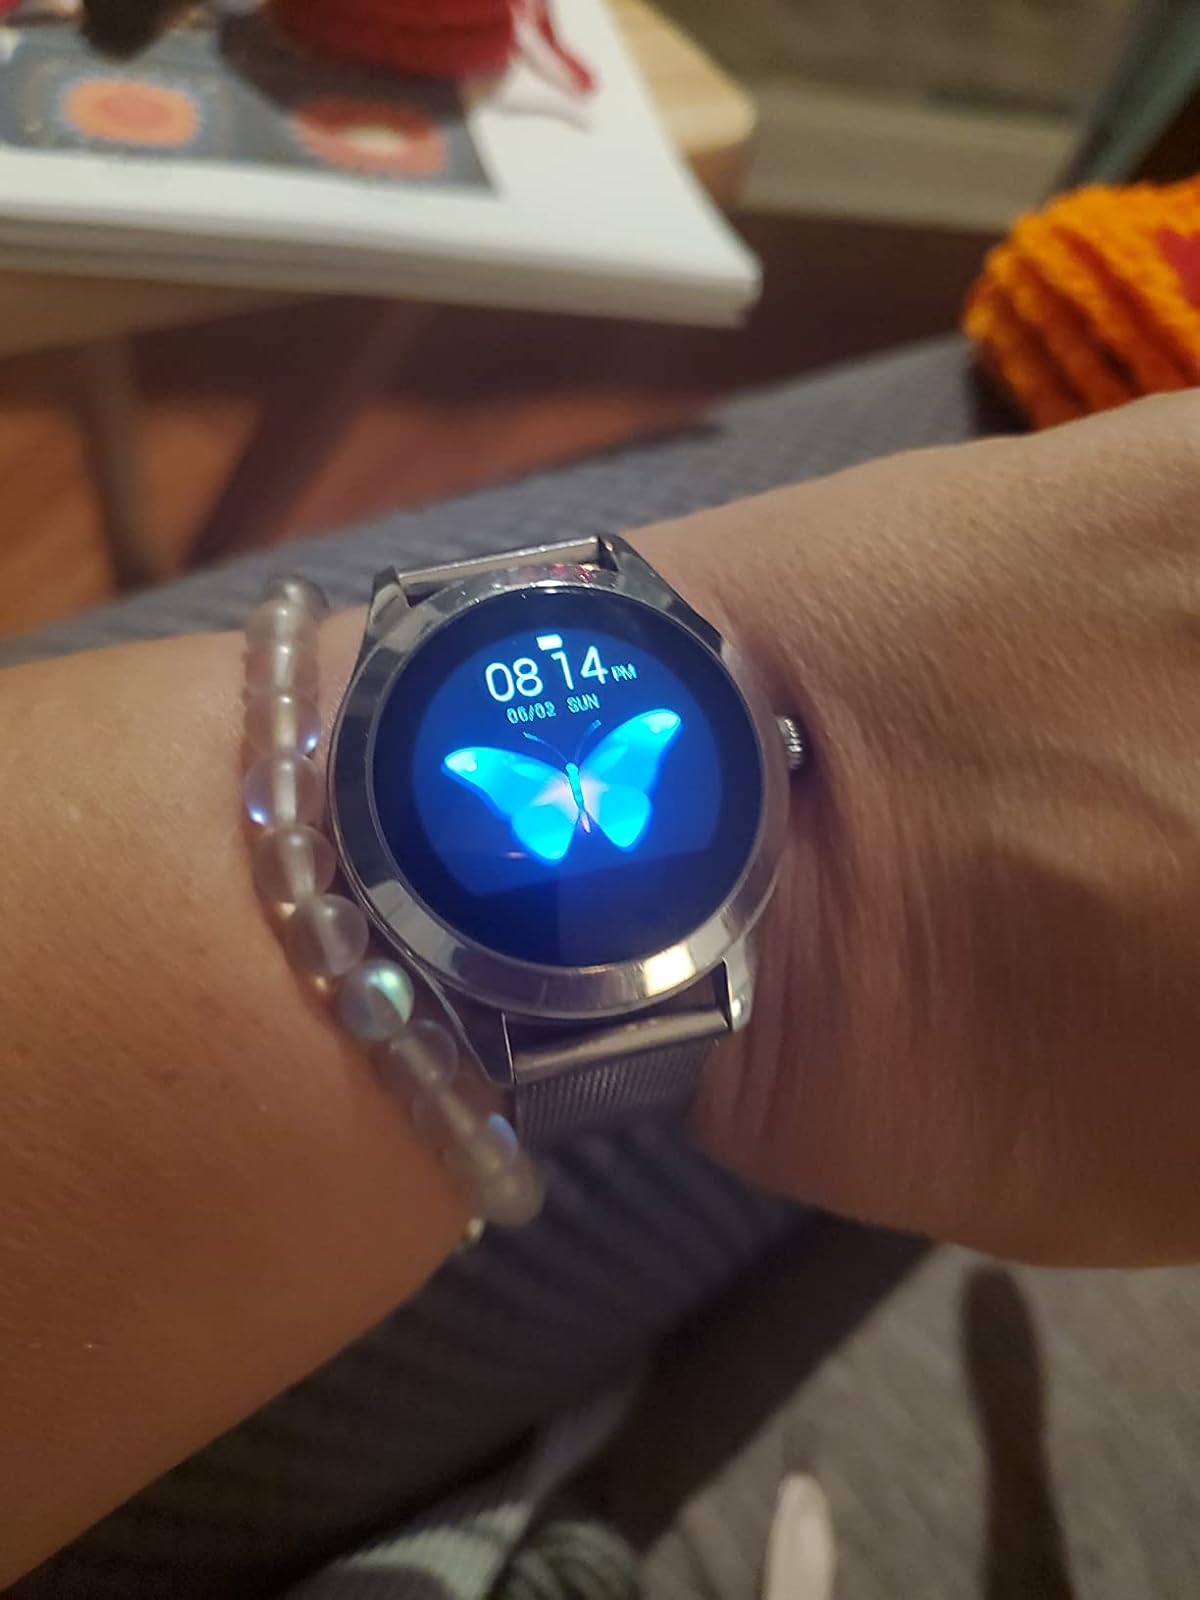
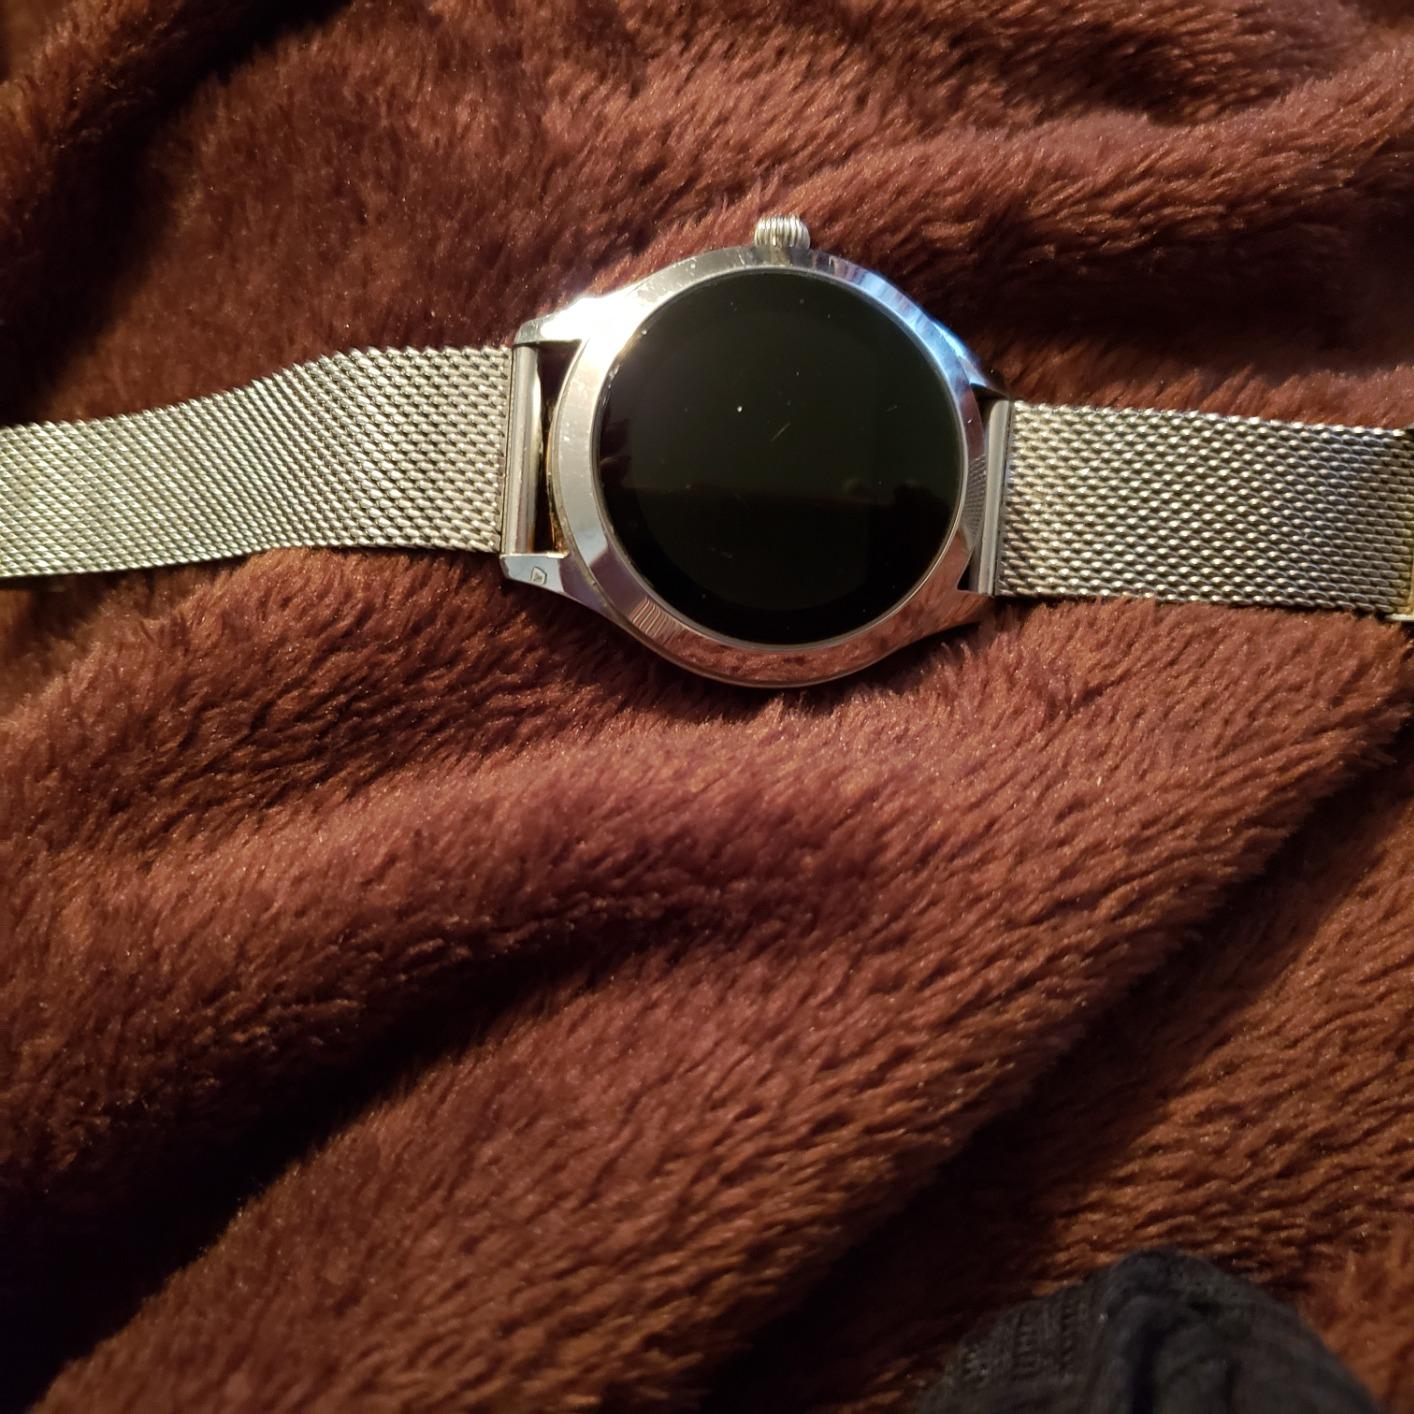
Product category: smartwatch
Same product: yes